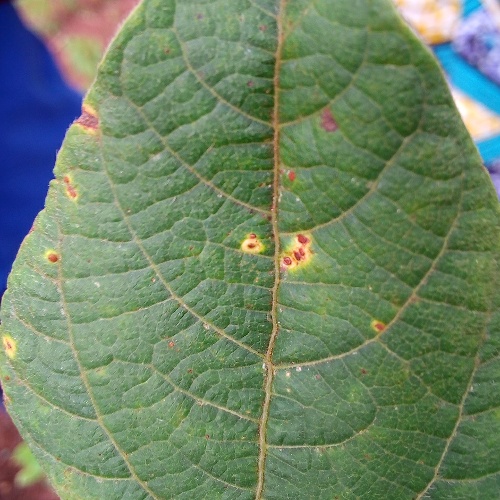
Leaf condition: bean_rust